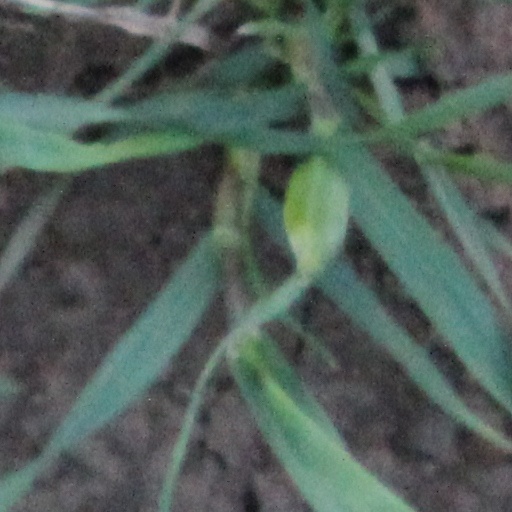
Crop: wheat